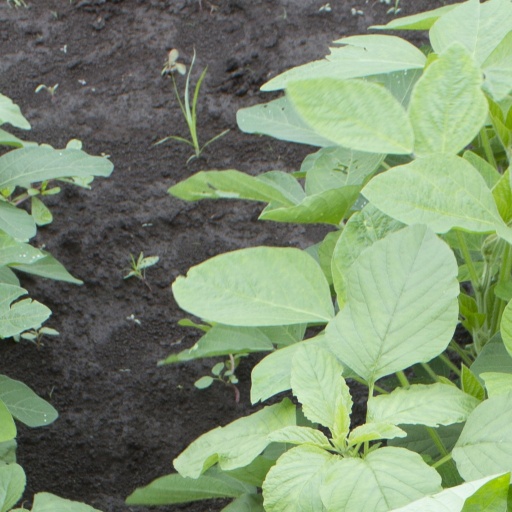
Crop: soybean